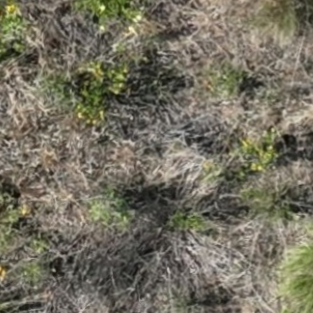
Month: july